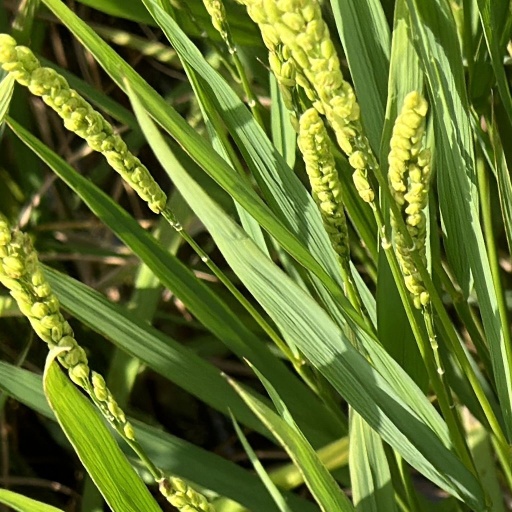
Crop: rice